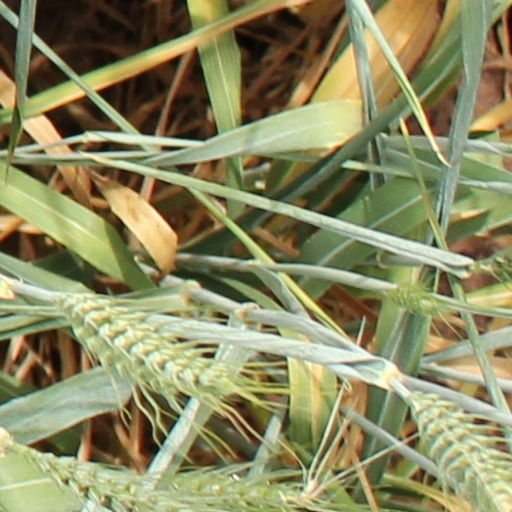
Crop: wheat